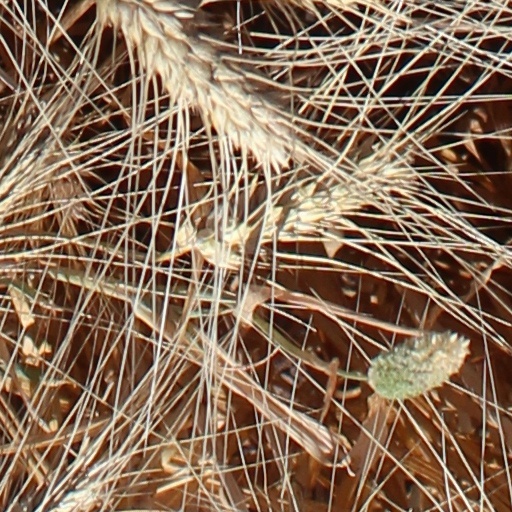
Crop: wheat